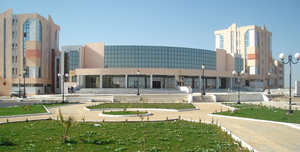
La faculté des mathématiques et d'informatique
L'université de M'Sila - Mohamed Boudiaf est une université publique algérienne située à M'Sila en Algérie.